Bear Wolf (Emmerdale)

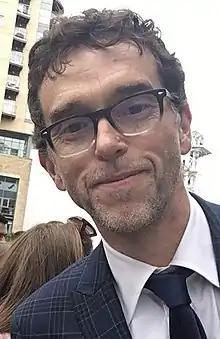
Mark Charnock ("pictured") portrays Marlon, who tries to unite Paddy and Bear.

When Paddy finds out, Marlon suggests going to a wrestling convention to meet Bear, but Paddy is initially not interested in meeting Bear or finding out if he is his father; Brunt explained that this is because Paddy does not want to face the situation or lose his identity, and he does not want to sully the memory of the man who brought him up. Brunt added that the thought of Paddy's mother cheating on the man Paddy thought was his father has shocked him. Brunt added that Paddy would rather never think about the situation and initially does not want to know about the wrestling convention. However, Marlon tries to persuade Paddy to go to the wrestling convention and meet Bear as he thinks that is what is best for Paddy, with Brunt explaining, "Paddy doesn't have any blood relatives and Marlon thinks it's important that he knows either way if Bear Wolf is his father". Paddy then "Paddy bits the bullet" and decides to go to the convention; however, when they arrive there, it is slightly "anticlimactic" and disappointing for Paddy, who becomes speechless, with Brunt revealing, "They turn up at this workingmen's club and the wrestlers are at the tale-end of their careers, it's like a sad 'legends' thing. It harks back to the days of Big Daddy and Giant Haystacks - these guys are still going even though their backs have gone!" Brunt revealed that Paddy grew up idolising Bear as his favourite wrestler and used to go to his tours with his parents, and hence he is "star-struck" when he meets Bear and cannot get a sentence out. Although Paddy is nervous and stuttering, he asks Bear if he remembers his mother, Barbara, to which he replies that he has been with a lot of women; however, Paddy also notices that Bear also stutters a bit and wonders if he is where he gets it from.